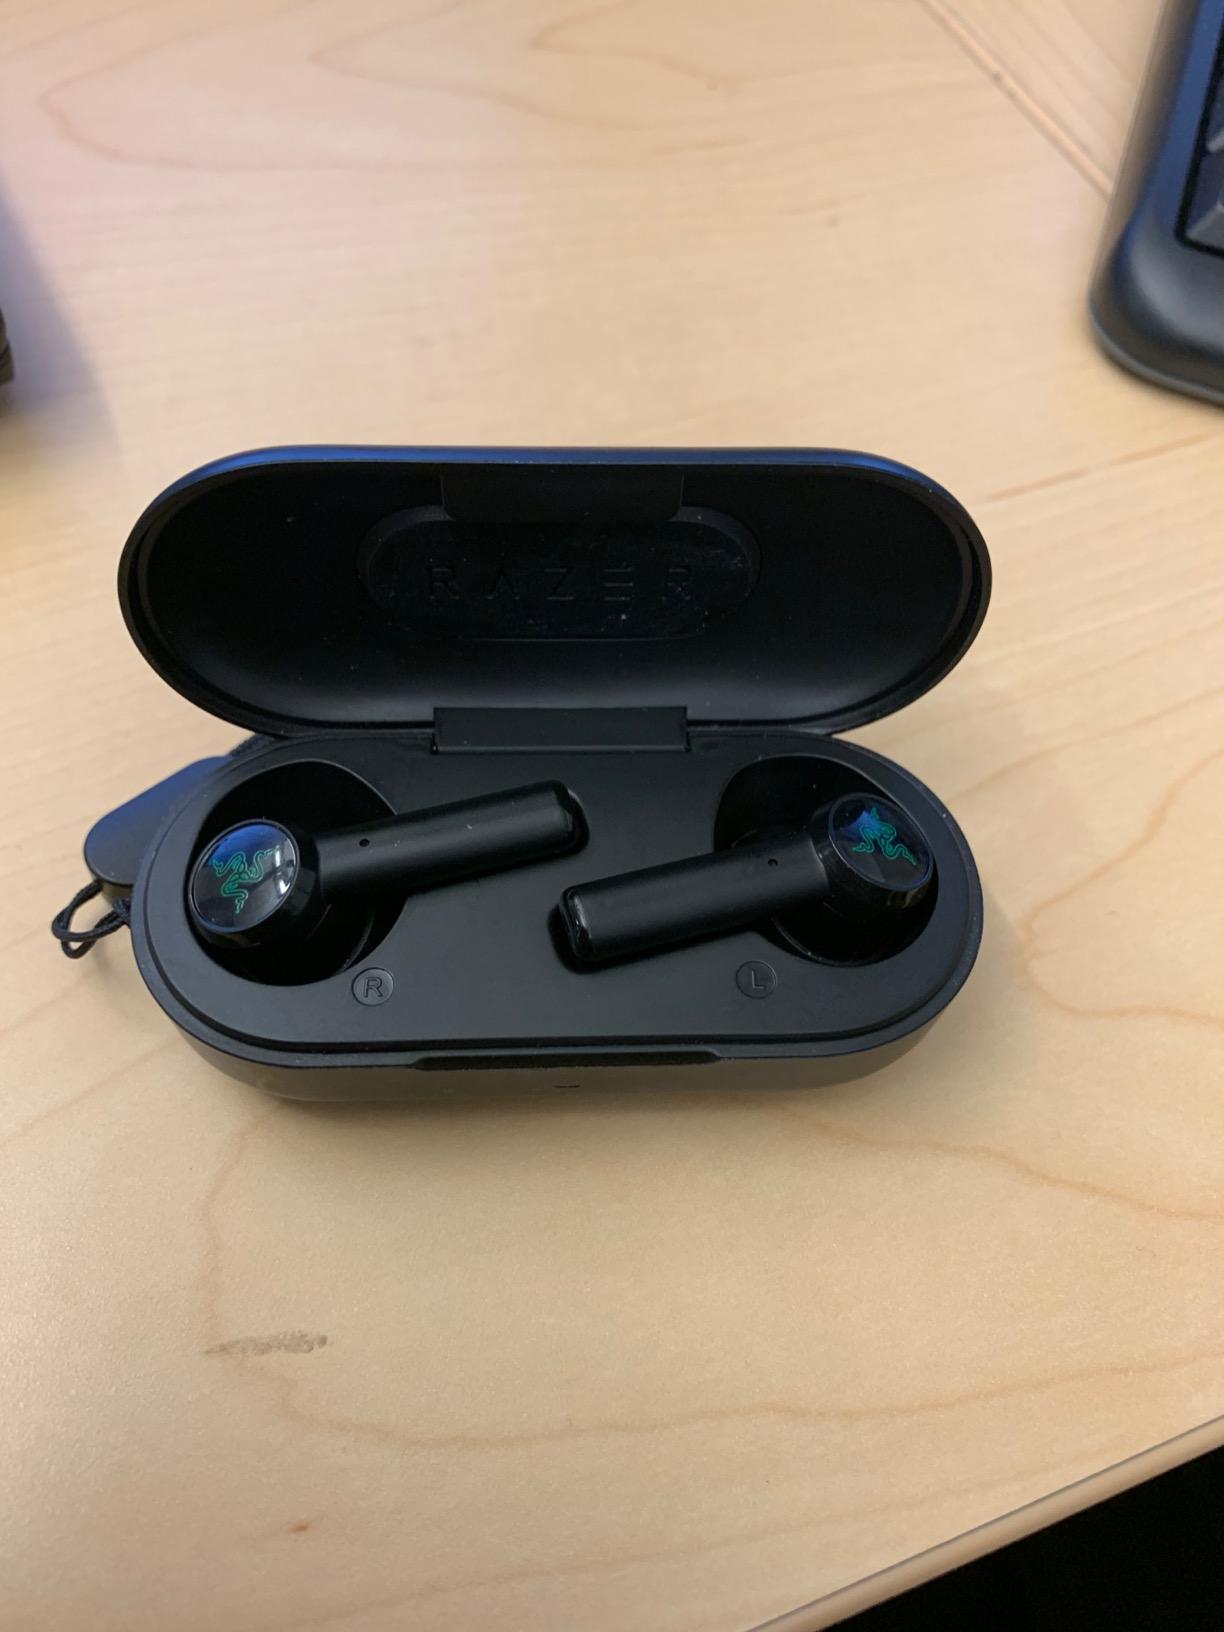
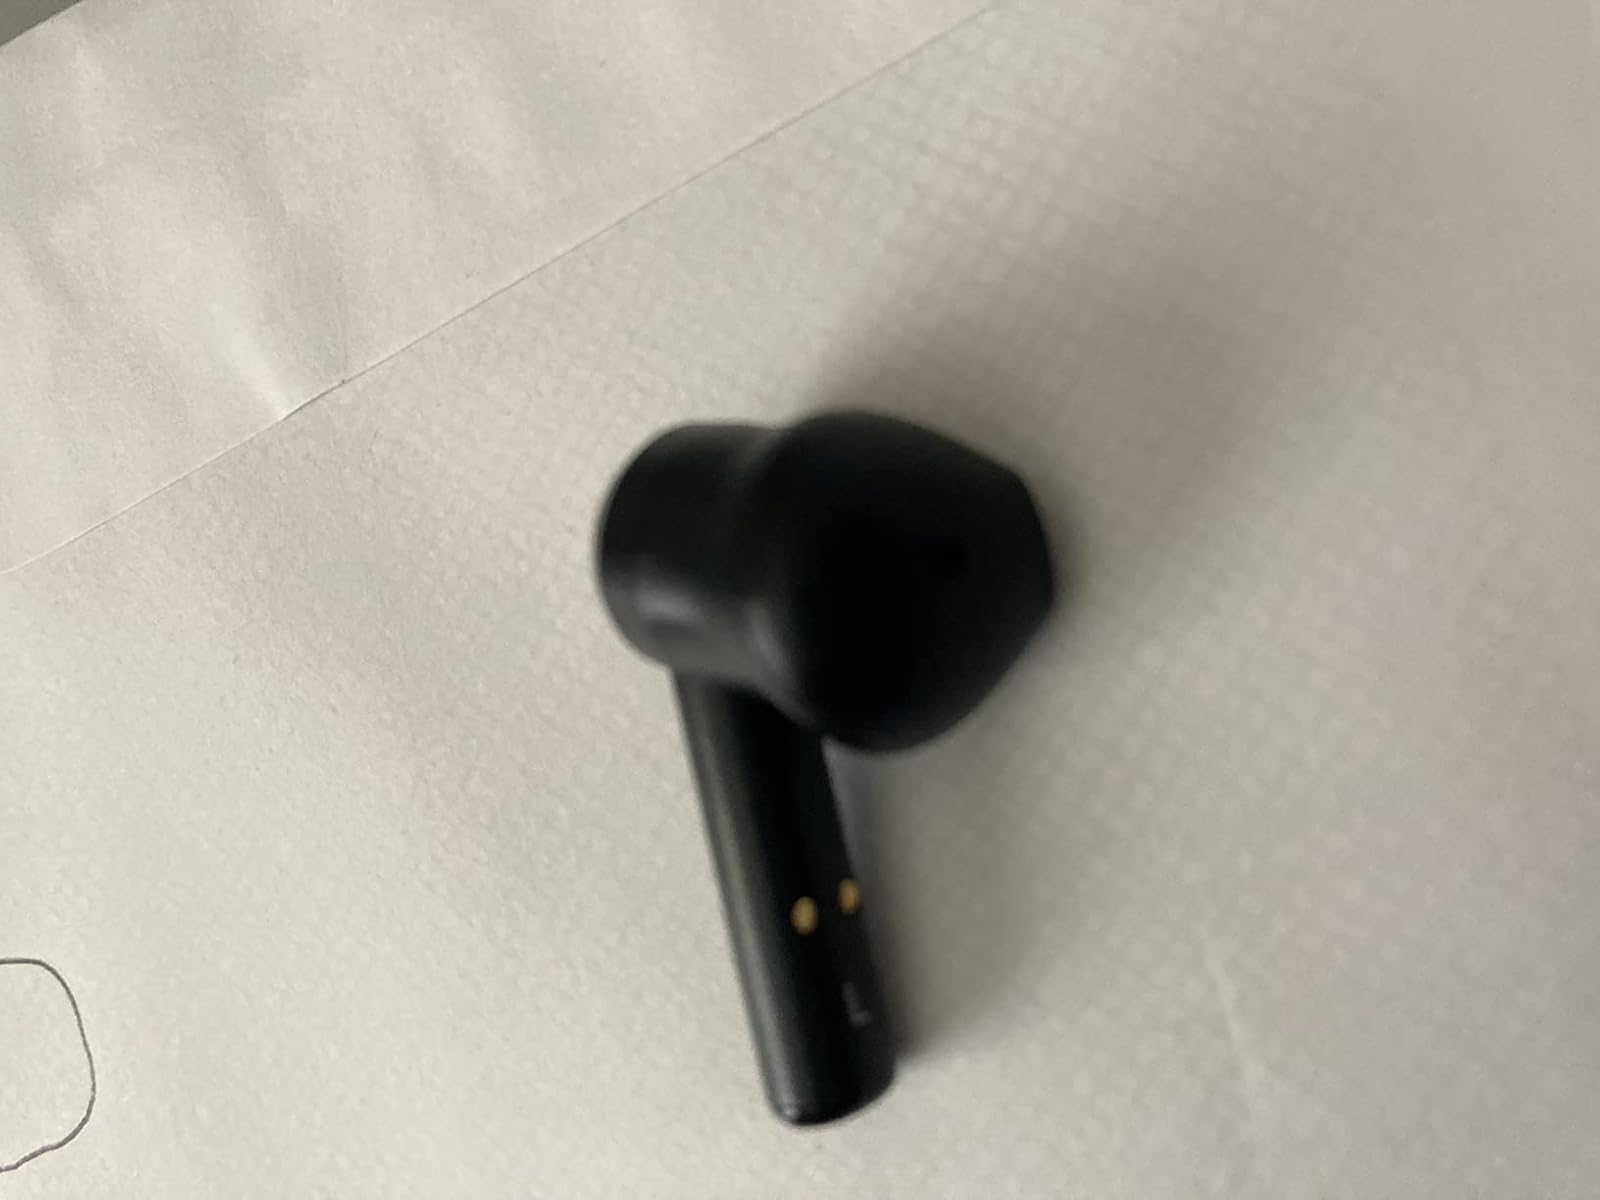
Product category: earbuds
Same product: yes